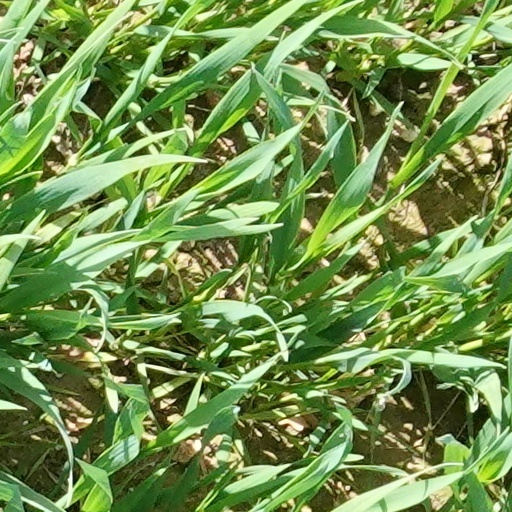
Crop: wheat